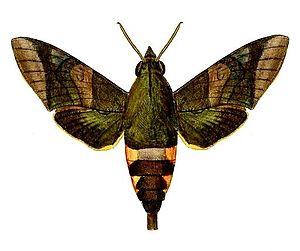
Macroglossa falkensteinii = Atemnora falkensteinii
Atemnora falkensteinii est une espèce de lépidoptères de la famille des Sphingidae.